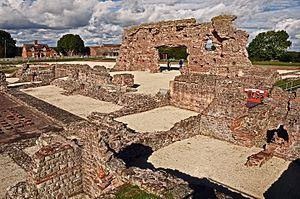
Viroconium Cornoviorum, ou simplement Viroconium, est une cité romaine dans l'actuelle Angleterre, dont une partie est maintenant occupée par le petit village de Wroxeter dans le comté de Shropshire, sur la rive est de la rivière Severn, à 8 kilomètres à l’est-sud-est de Shrewsbury.